Robbie Swifthand and the Orb of Mysteries

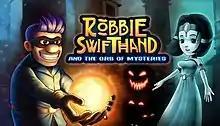
Steam storefront header

Robbie Swifthand and the Orb of Mysteries is a 2017 2D action puzzle-platform video game developed by Greek studio Pixel Reign. It was self-published as the successor to "Robbie Swifthand", a 2008 freeware game designed by Pixel Reign's co-founder Nick Larin. In the game, the player controls Robbie Swifthand, a common thief, who wakes up inside a temple and is told by a spirit that he has to save humanity from a demonic presence. The gameplay is characterized by unique, psychology-based level design, intended to trick players into being instantly killed.